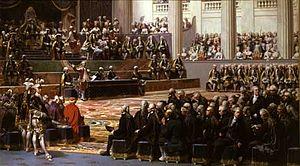
Ouverture des États généraux à Versailles aux Menus-Plaisirs le 5 mai 1789